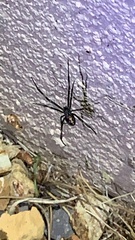
Species: Lactrodectus_hesperus